Describe the emotion expressed in this image:  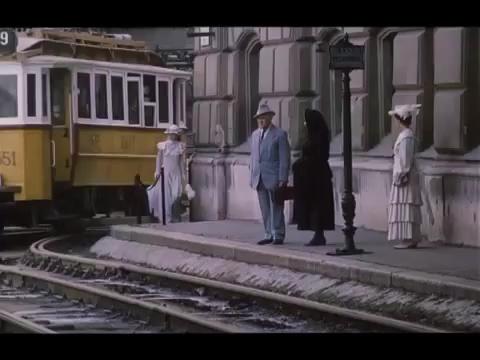
This person displays Suffering, valence and arousal with low intensity.